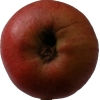
Label: Apple 17